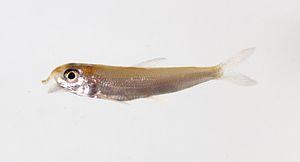
Bivibranchia est un genre de poissons téléostéens de la famille des Hemiodontidae et de l'ordre des Characiformes.
Hemiodontidae forment une famille de poissons d'eau douce appartenant à l'ordre des Characiformes.